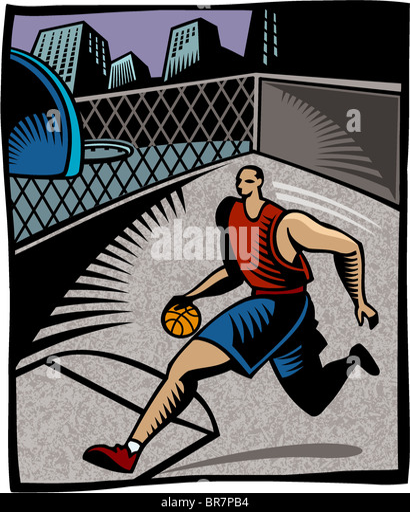
a basketball player running in a court